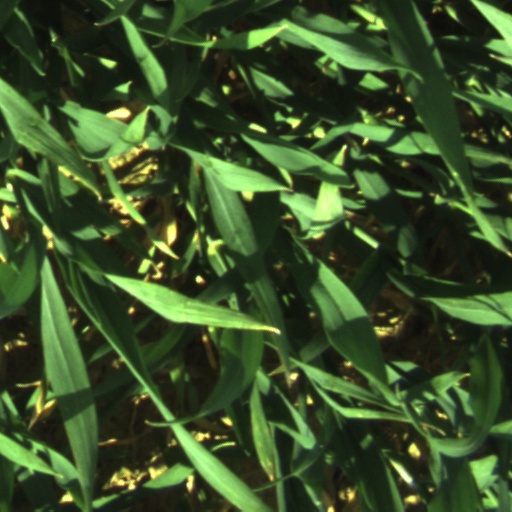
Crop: wheat